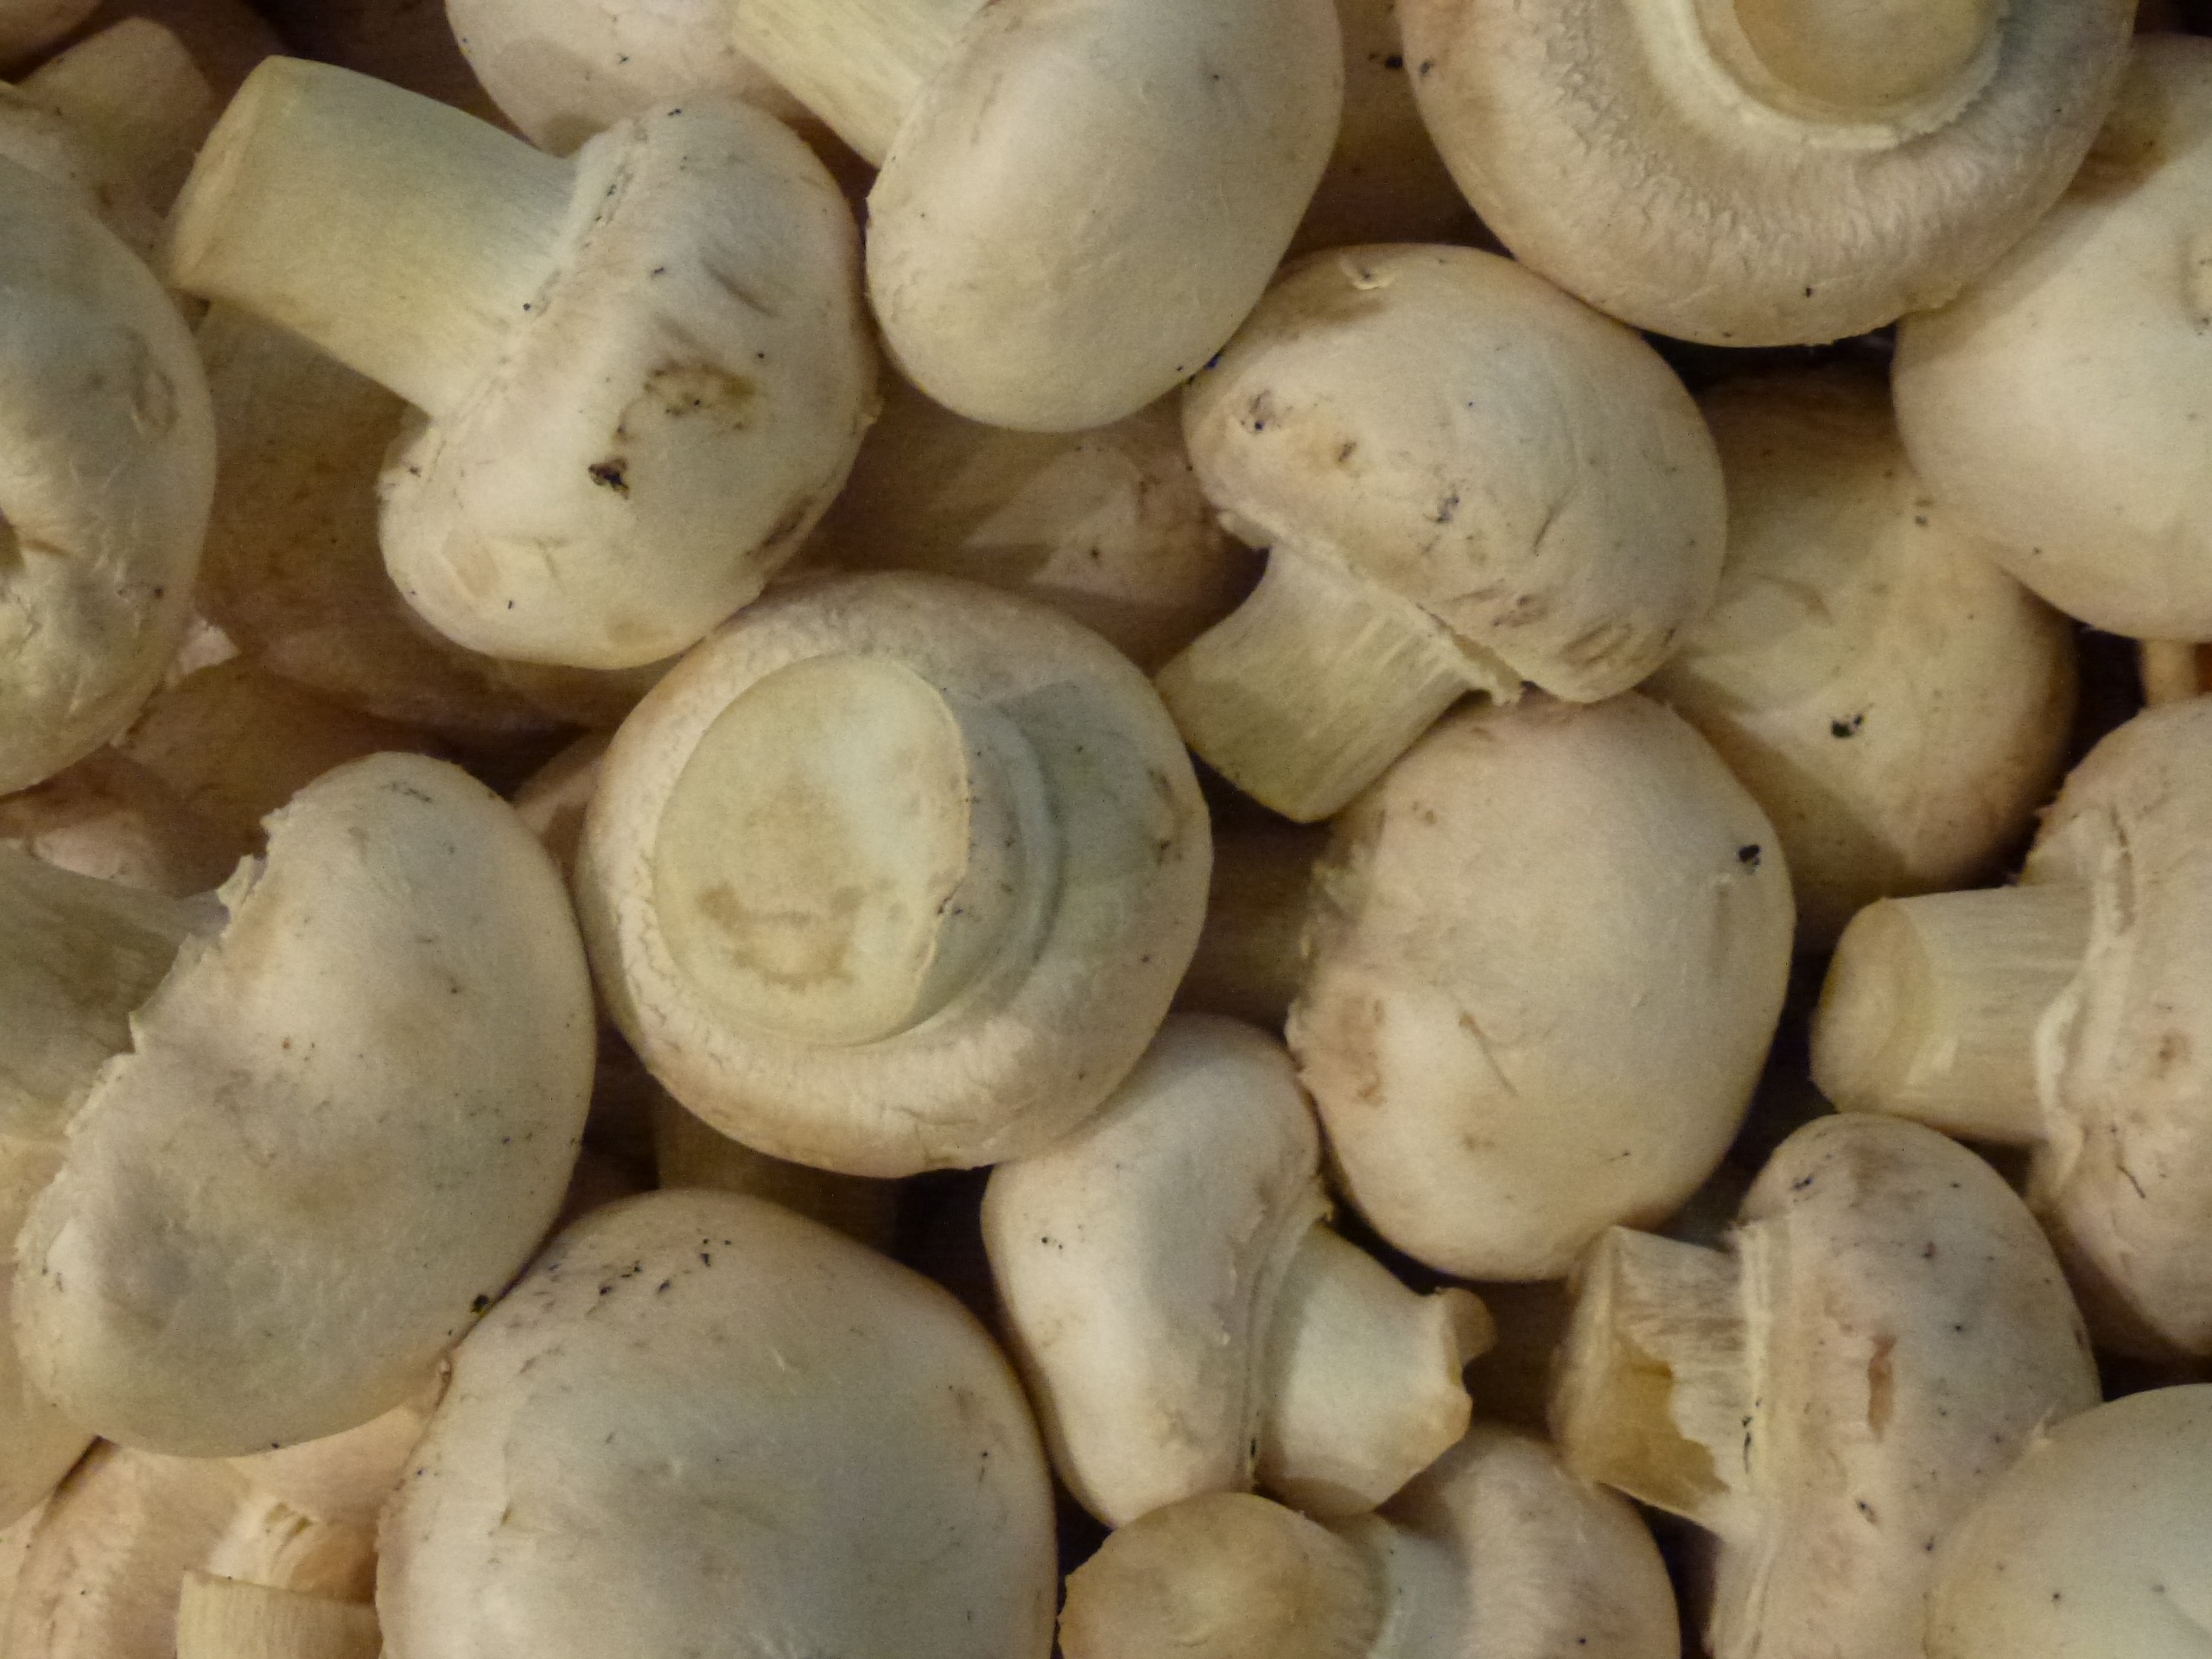
white, meal, food, cooking, ingredient, produce, vegetable, natural, fresh, market, mushroom, healthy, delicious, fungus, mushrooms, vegetarian, supermarket, edible, champignon, organic, agaricus, matsutake, oyster mushroom, edible mushroom, shiitake, medicinal mushroom, agaricomycetes, agaricaceae, champignon mushroom, pleurotus eryngii